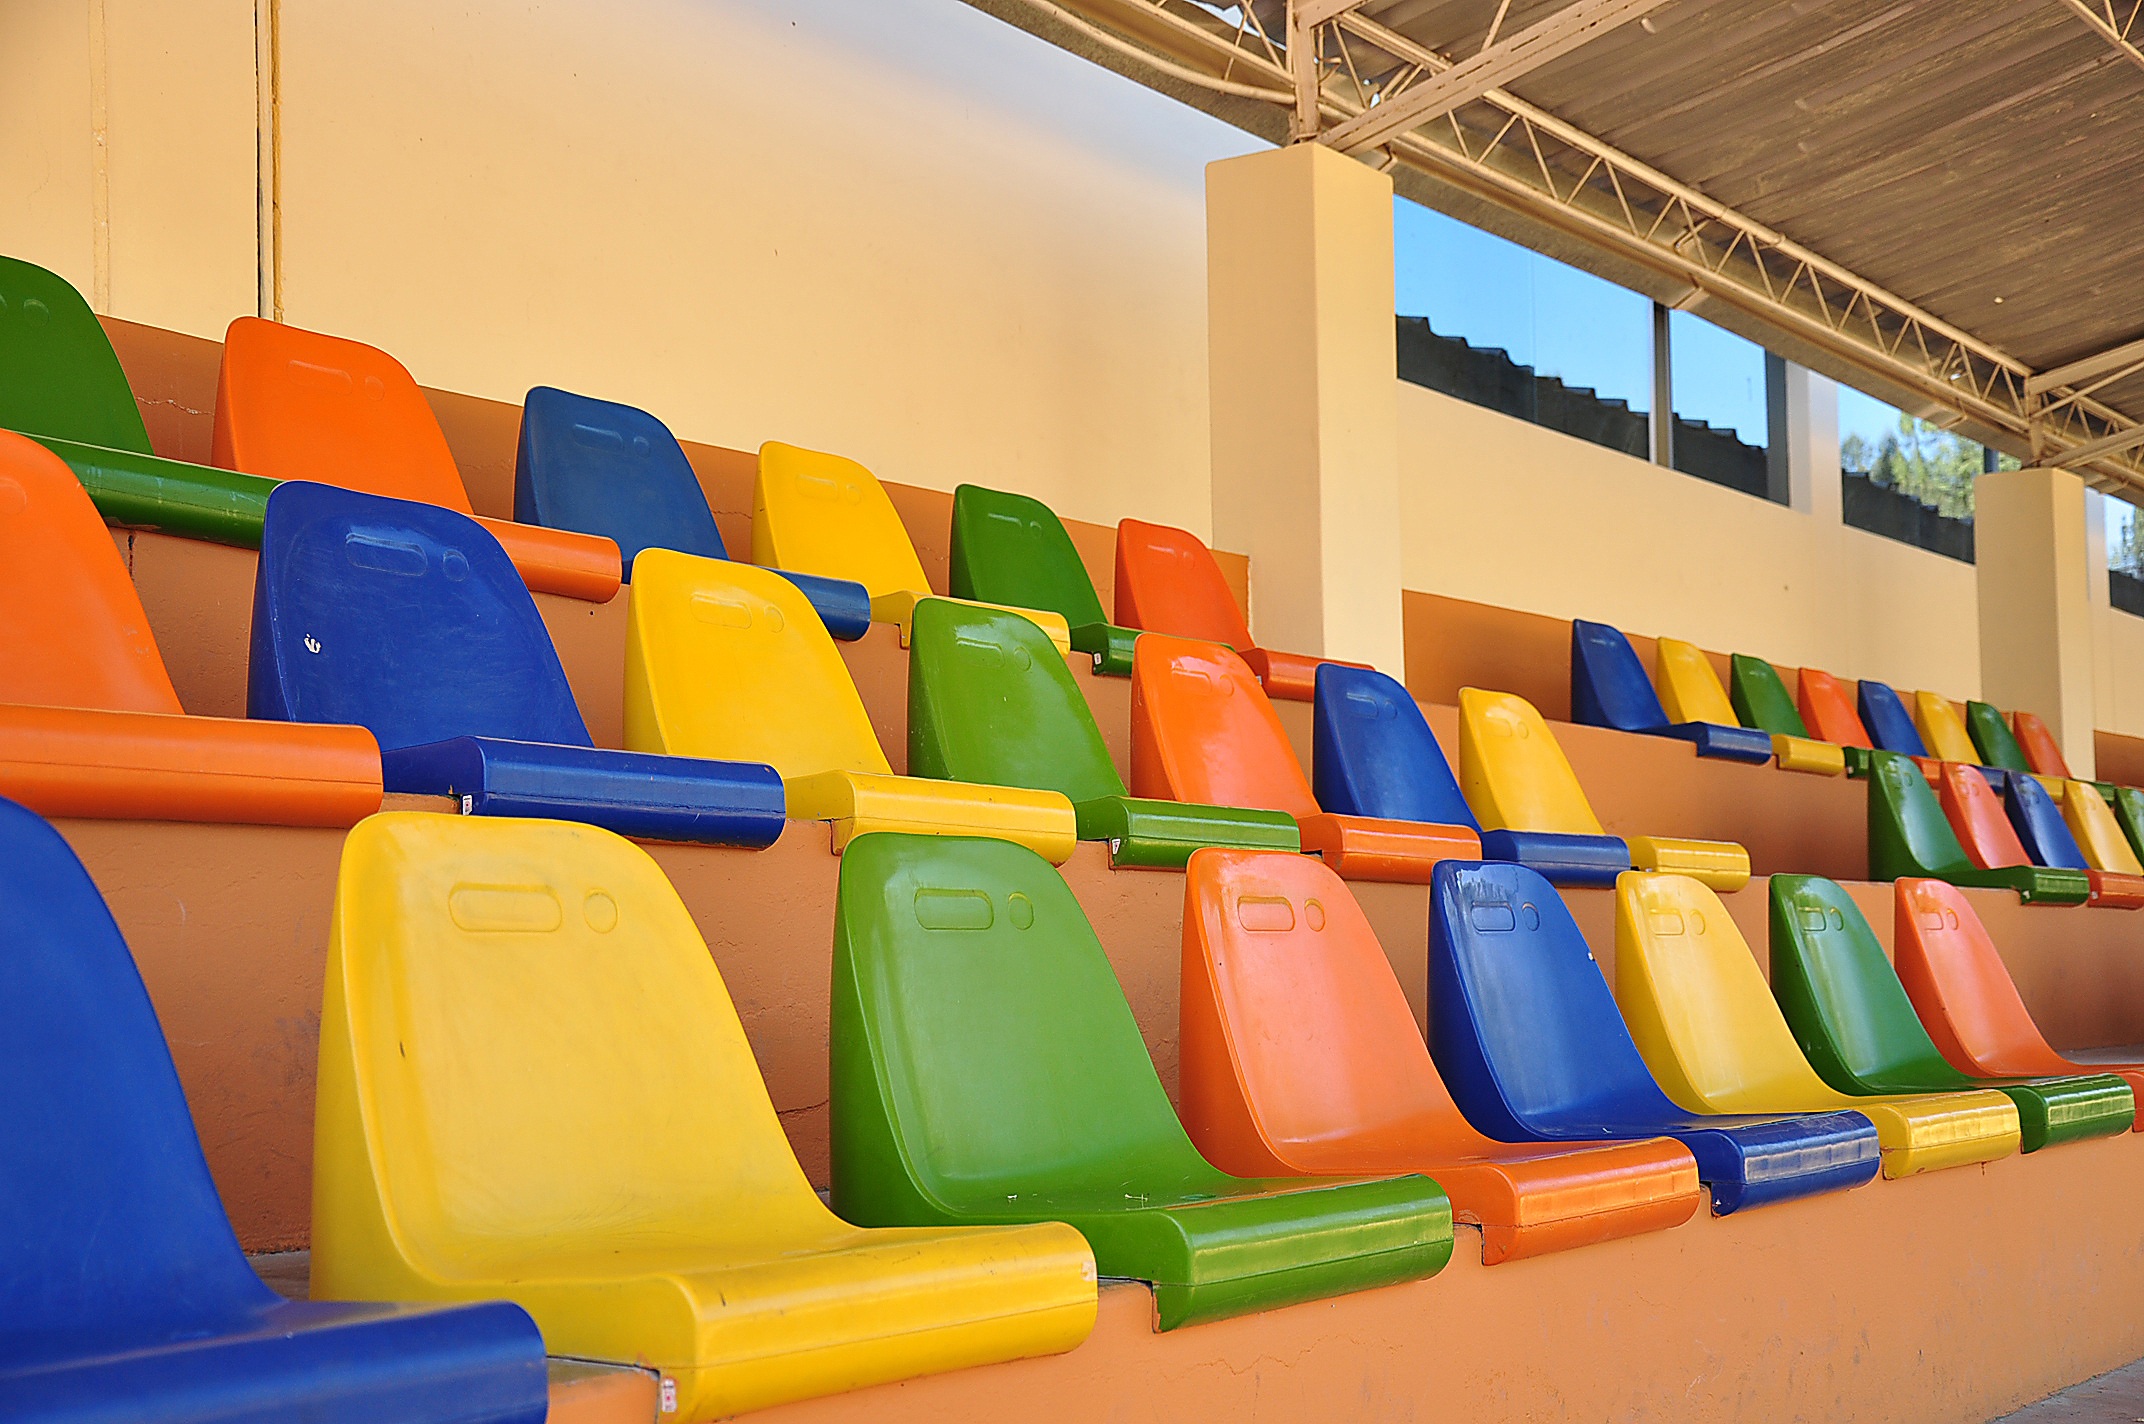
play, color, leisure, stadium, public space, chairs, colors, playground, party, seats, inflatable, sport venue